Lockhart Shire

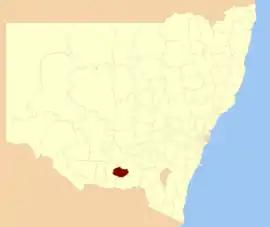
Location in New South Wales

Lockhart Shire is a local government area in the Riverina region of New South Wales, Australia. The Shire was created in 1906 and is an agricultural and pastoral area.